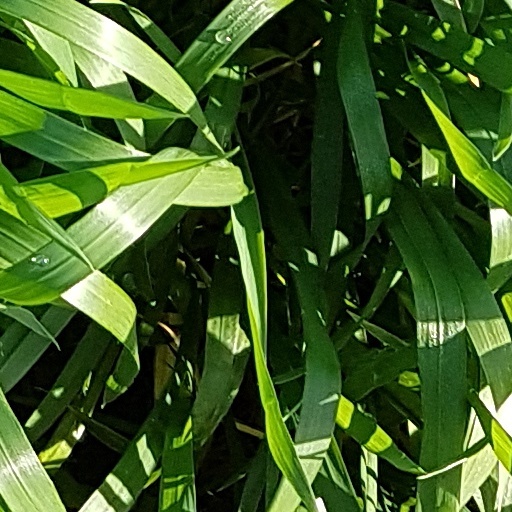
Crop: wheat